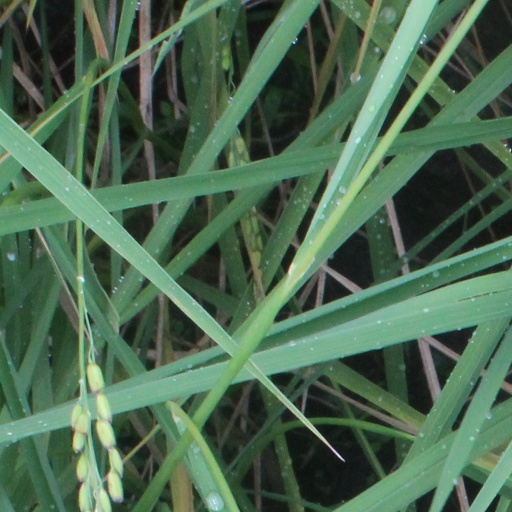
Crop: rice